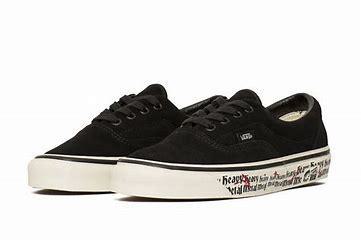
Brand: Vans
Model: Era 95 DX